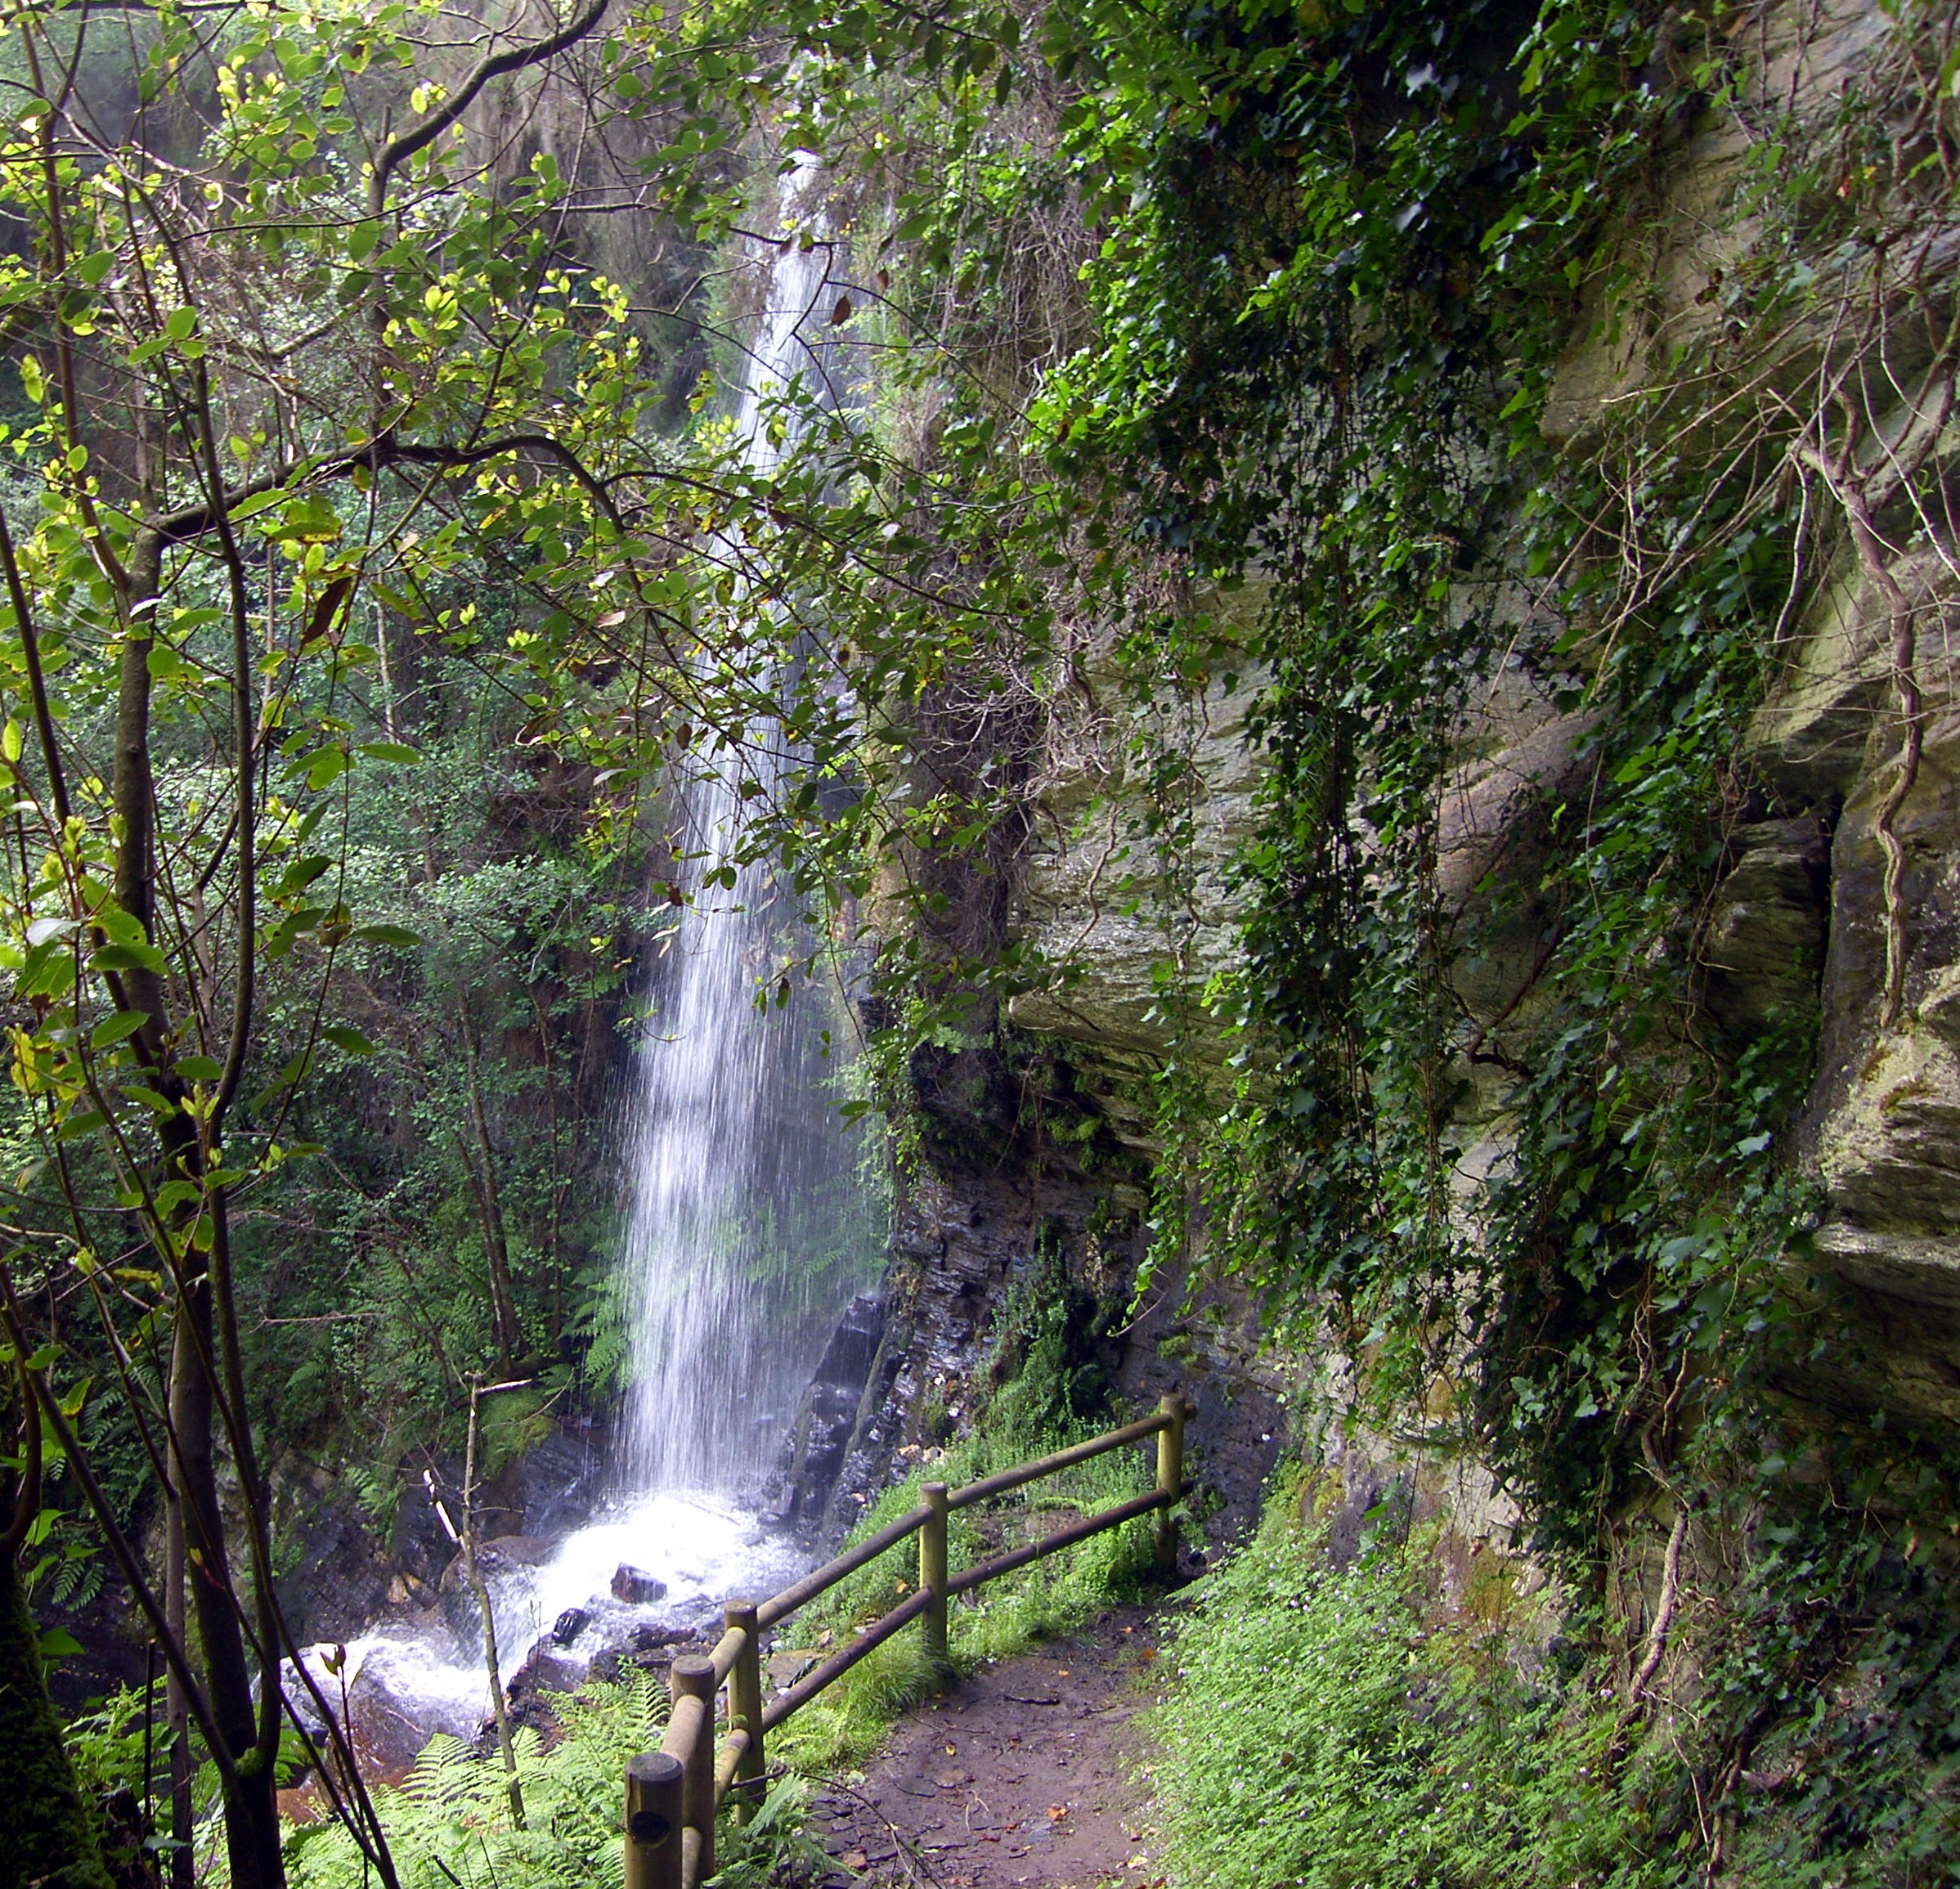
tree, water, forest, waterfall, wilderness, trail, stream, jungle, body of water, rainforest, ravine, woodland, habitat, water feature, watercourse, old growth forest, natural environment